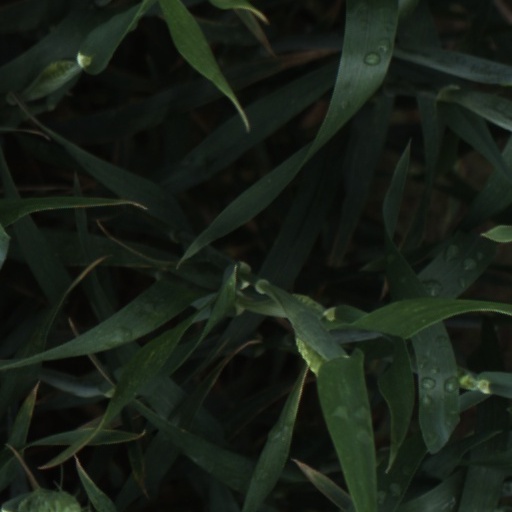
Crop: wheat